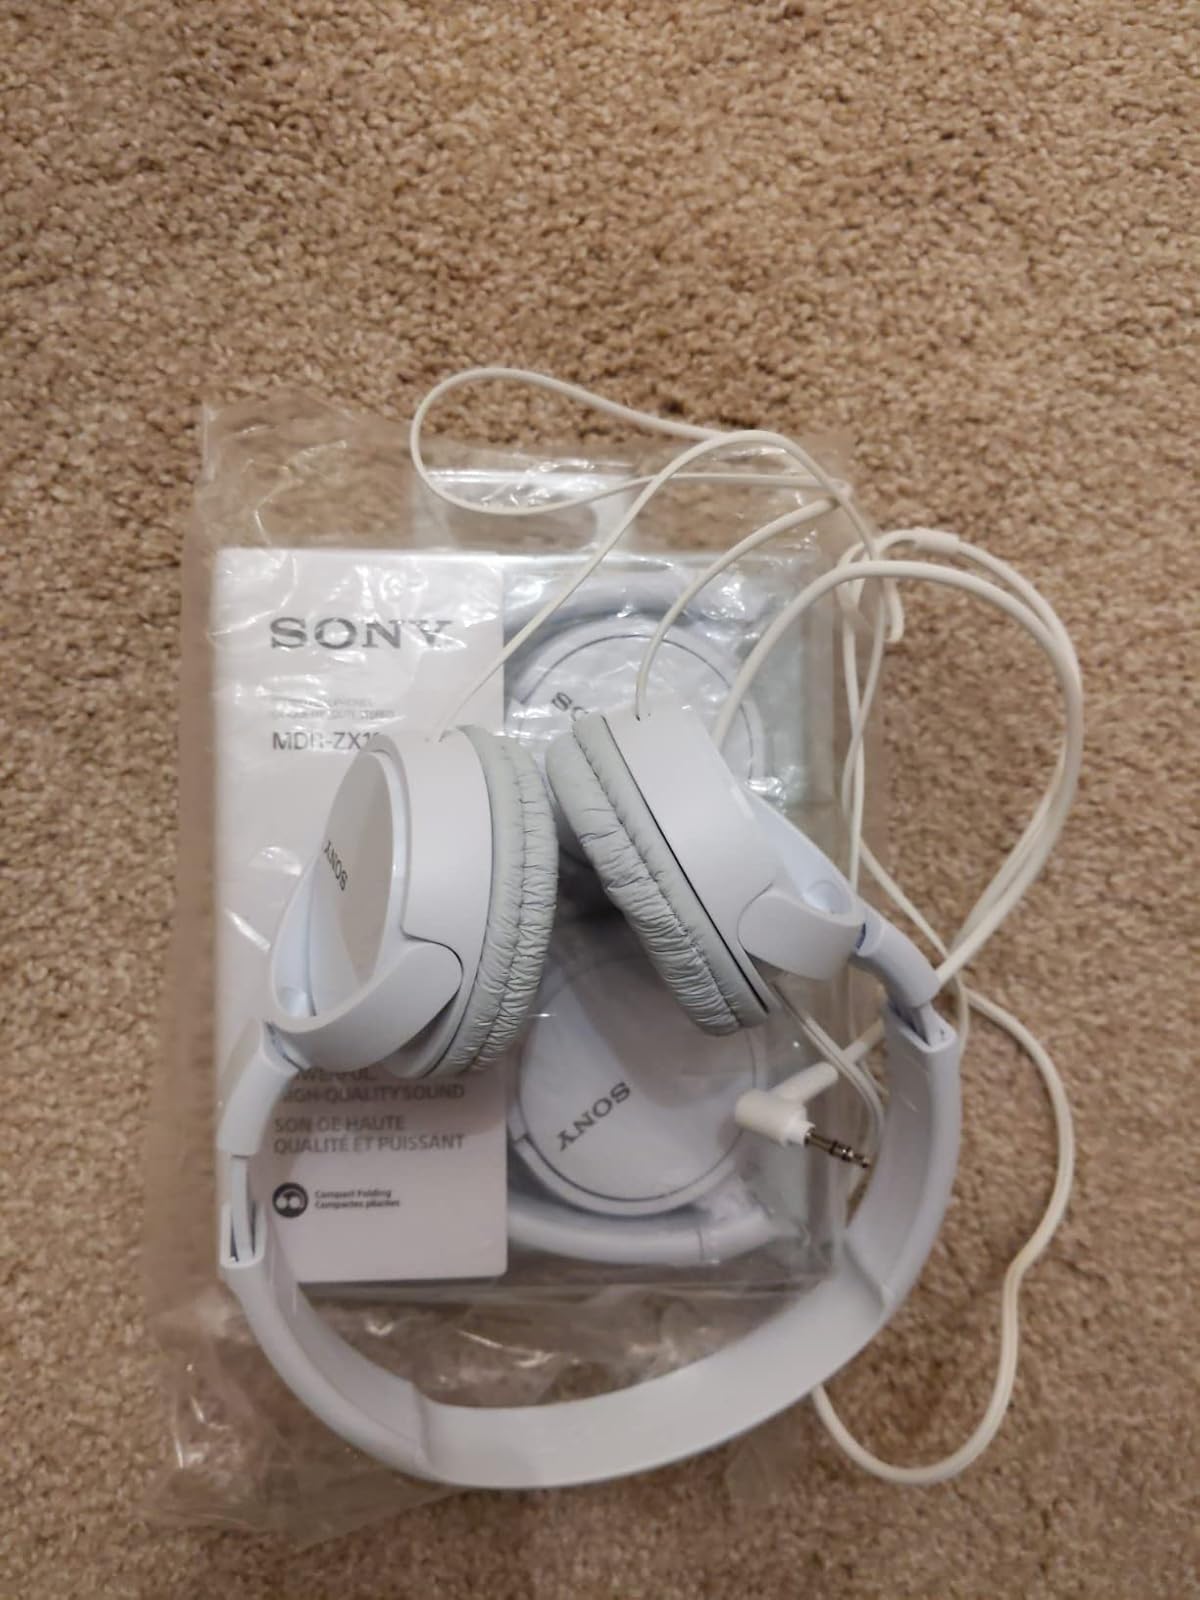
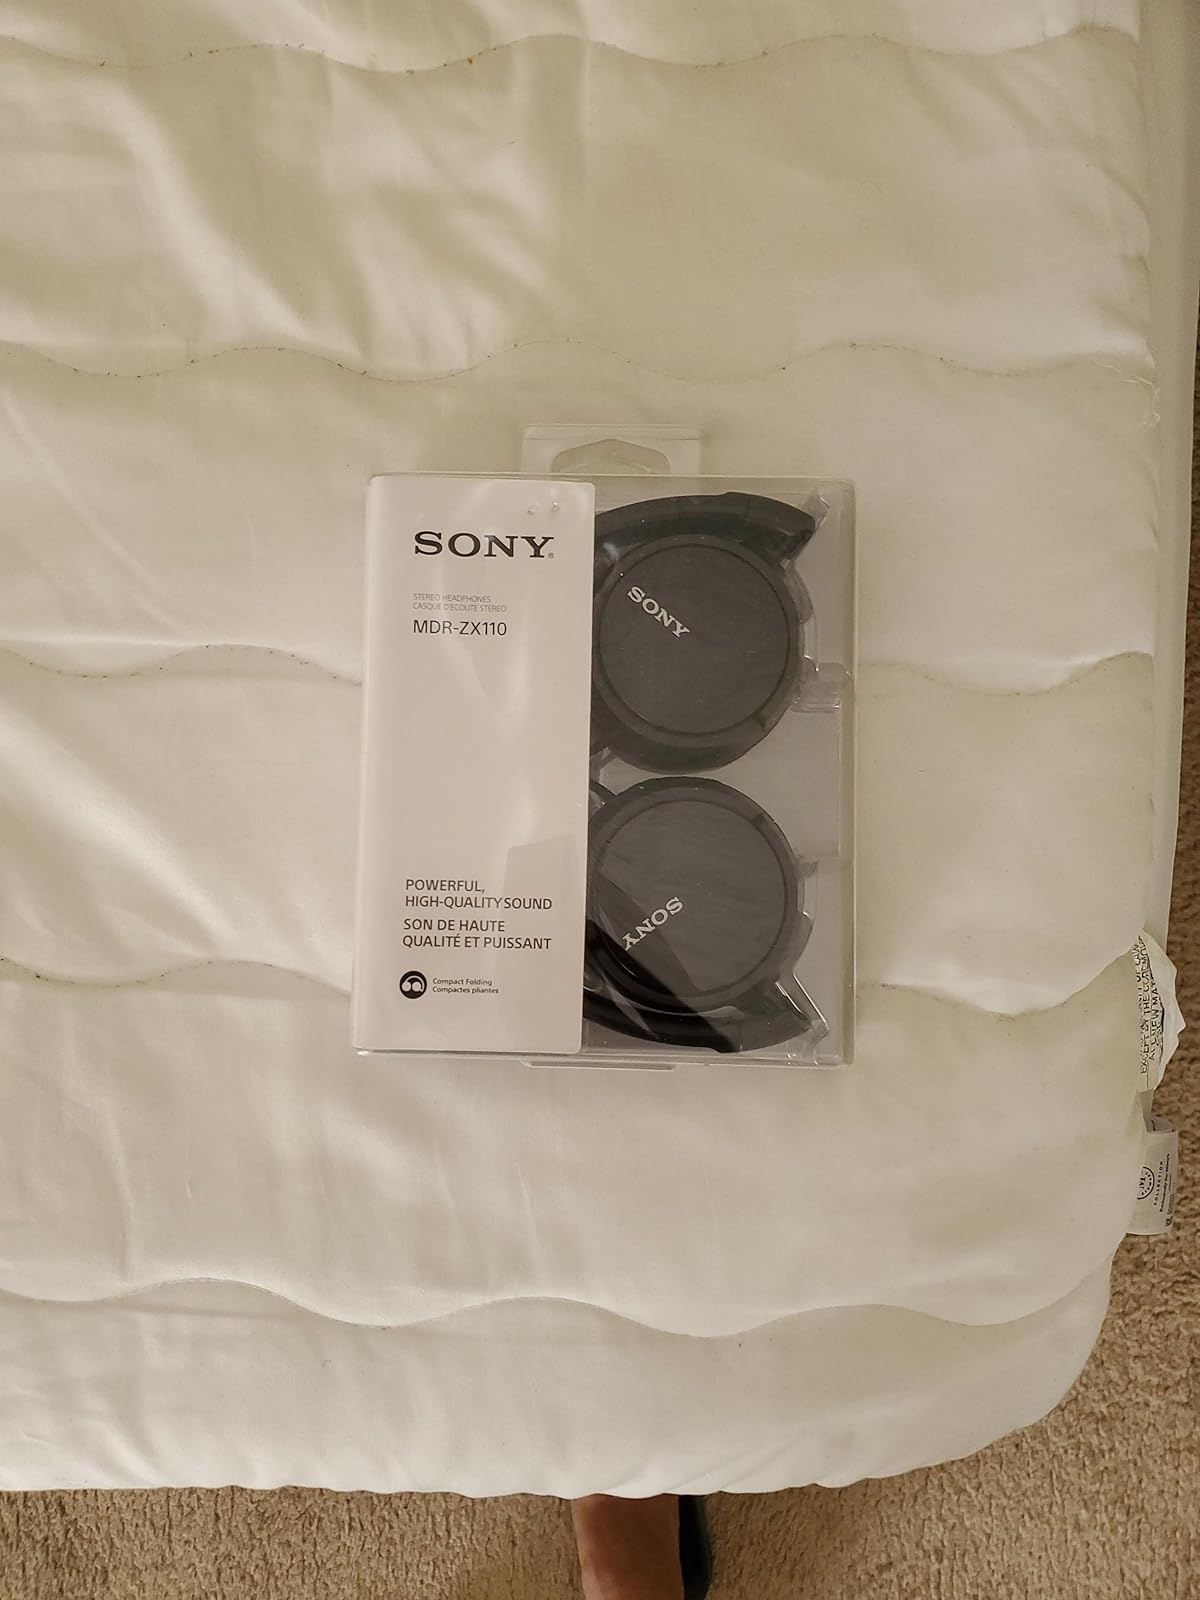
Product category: headphones
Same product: no